5 October 1910 revolution

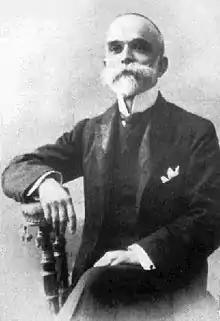
Bernardino Machado was Minister of Foreign Affairs in the Provisional government.

In relation to the flag, there were two inclinations: one of keeping the blue and white colors, traditional of Portuguese flags, and another of using "more republican" colours: green and red. The committee's proposal suffered several alterations, with the final design being rectangular, with the first two-fifths closest to the flagpole to be green, and the three remaining fifths, red. Green was chosen because it was considered the "color of hope", while red was chosen as a "combative, hot, virile" color. The project of the flag was approved by the Provisional Government by vote on 19 November 1910. On 1 December was celebrated the Feast of the Flag in front of the Municipal Chamber of Lisbon. The National Constituting Assembly promulgated the adoption of the flag on 19 June 1911.